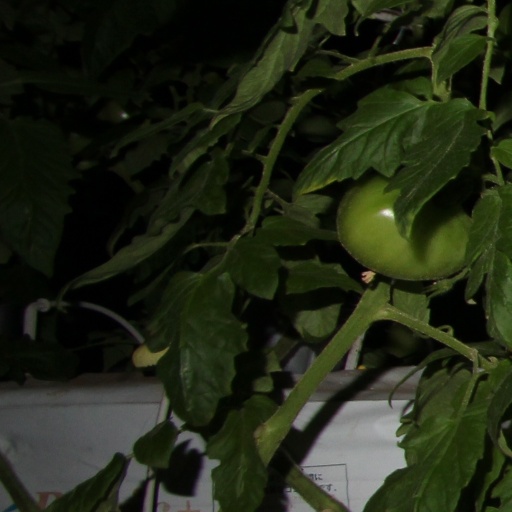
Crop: tomato